Fernando Cavenaghi

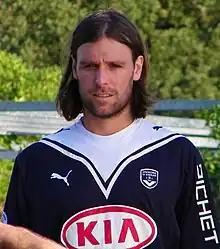
Cavenaghi with Girondins de Bordeaux in 2009

Fernando Ezequiel Cavenaghi (born 21 September 1983) is a retired Argentine professional footballer. He played as a striker who was efficient in front of goal with either foot and from any range. More recently, in 2021, Cavenaghi was the co-owner, along with Alejandro Domínguez, of Uruguayan football club Racing Club de Montevideo, until 2023 when the club was sold to Bayern Munich.